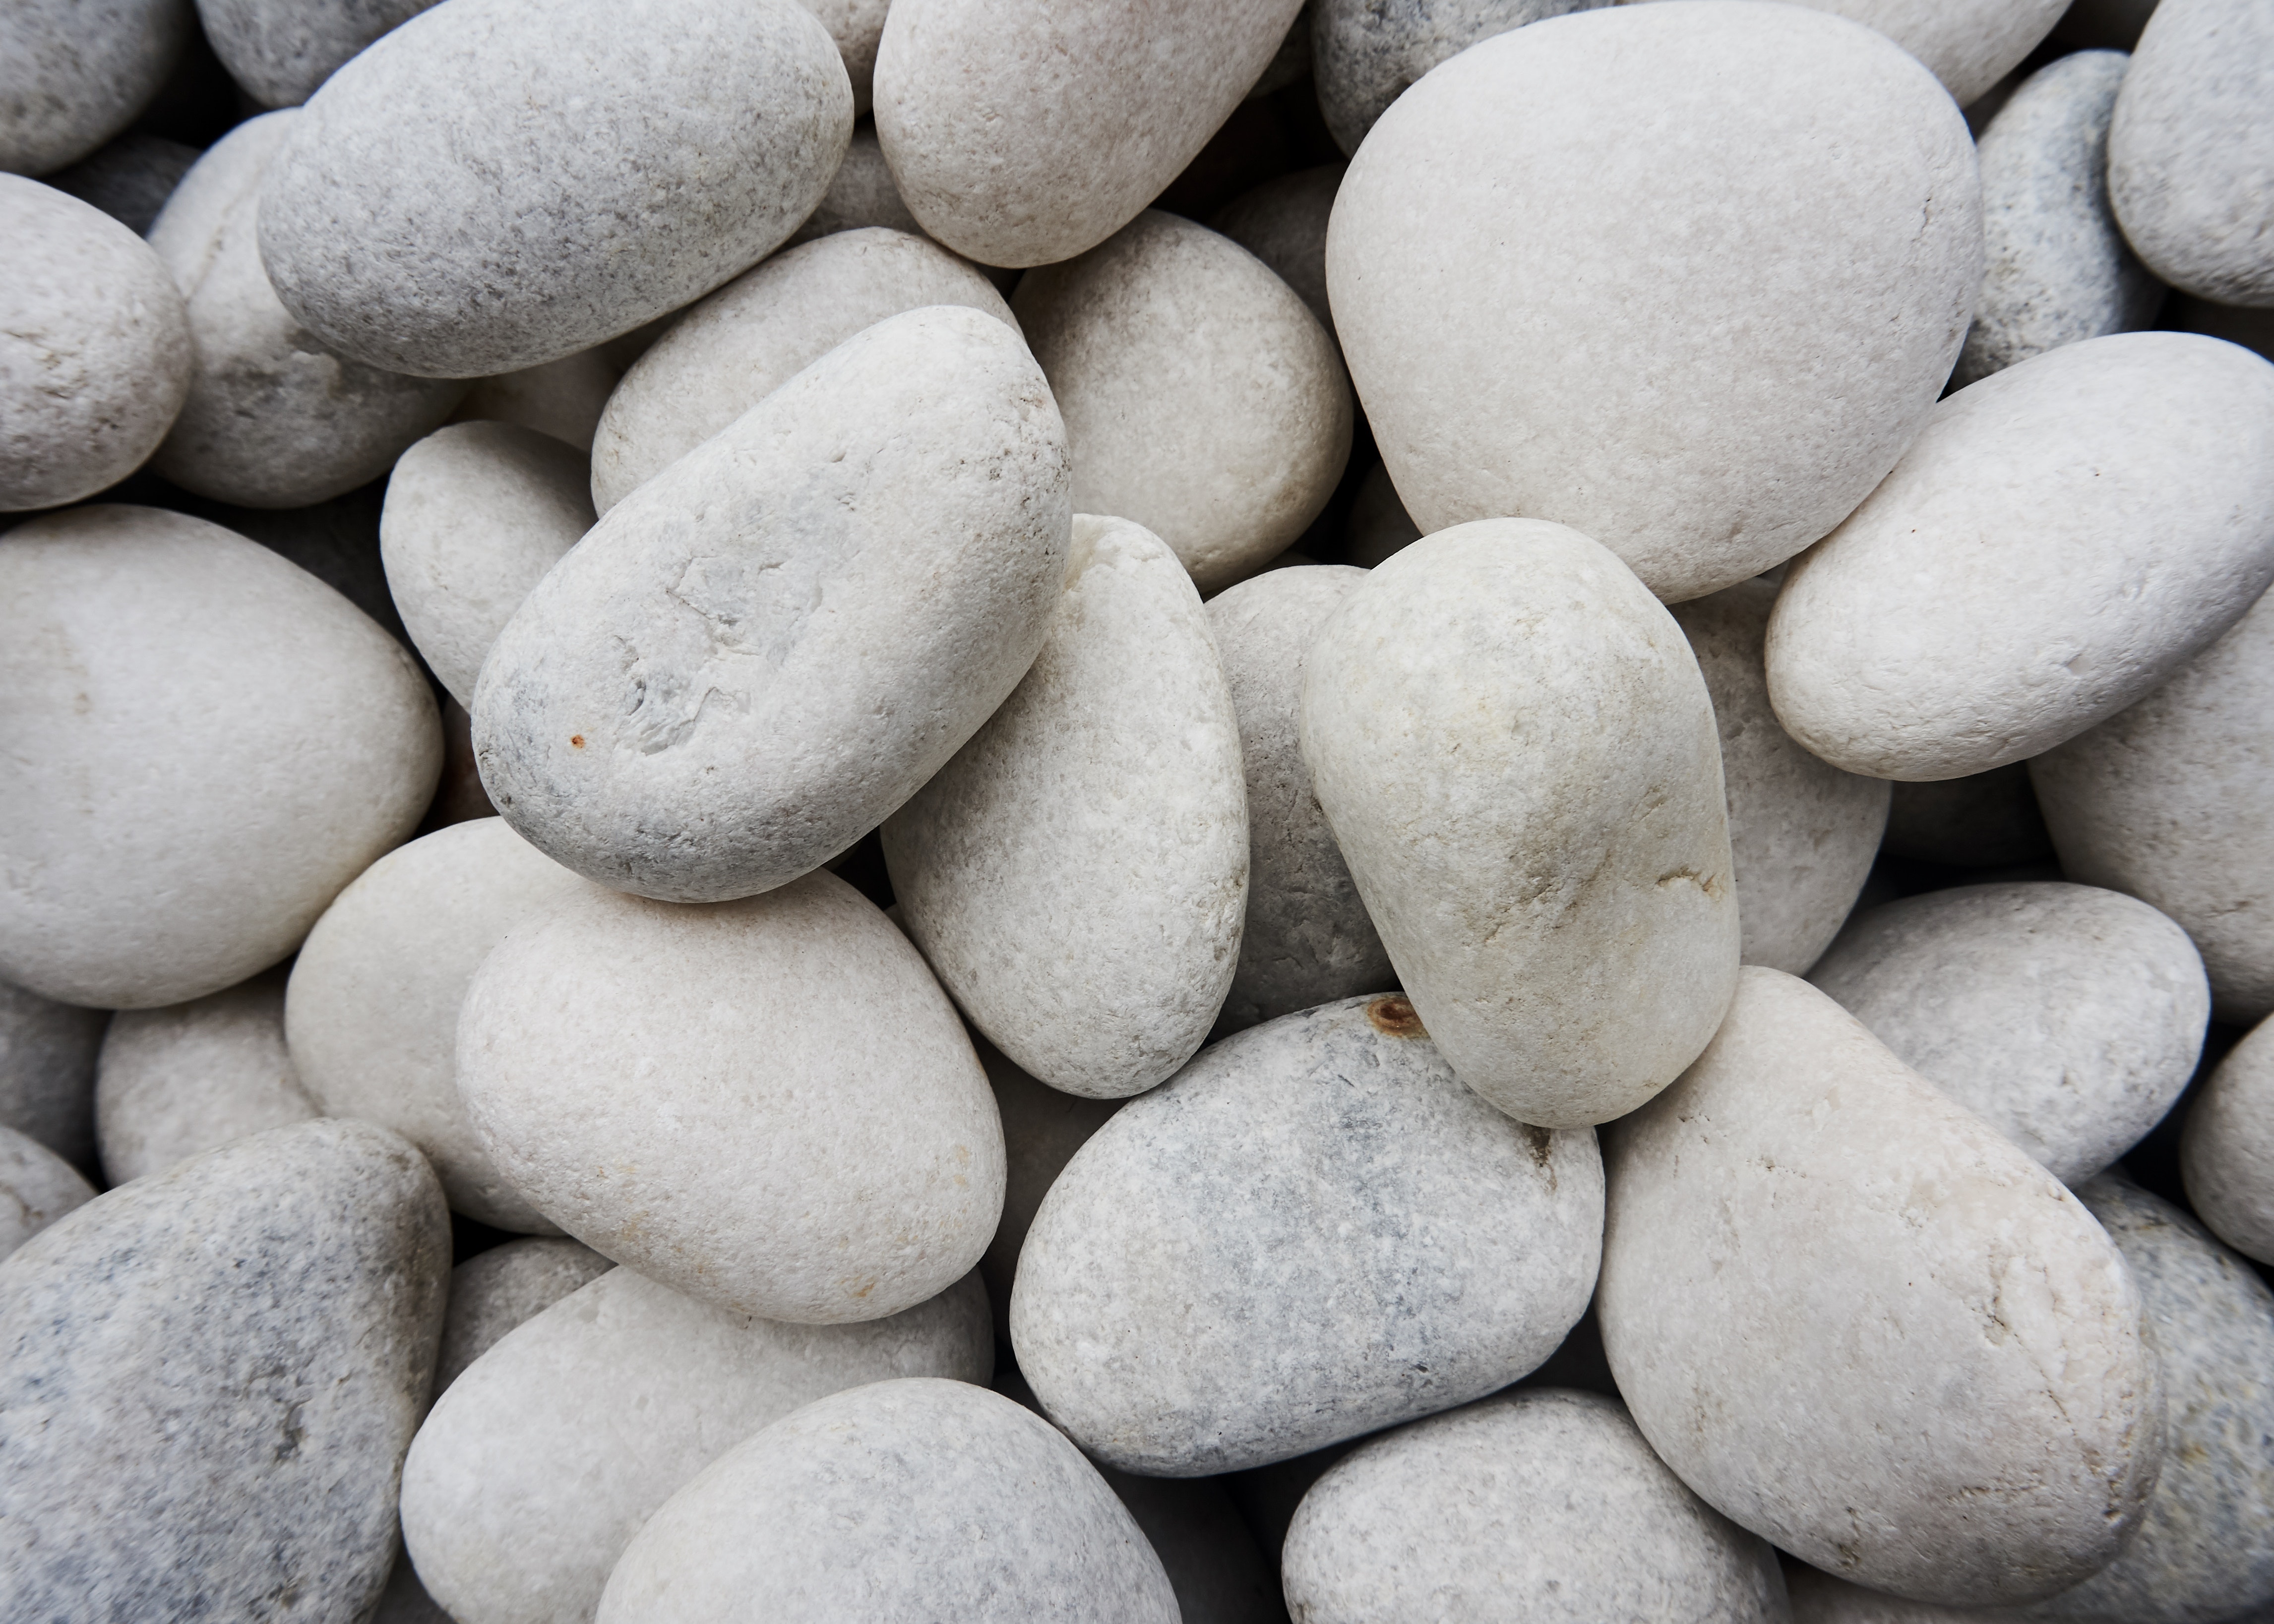
pebble, rock, gravel, cobblestone